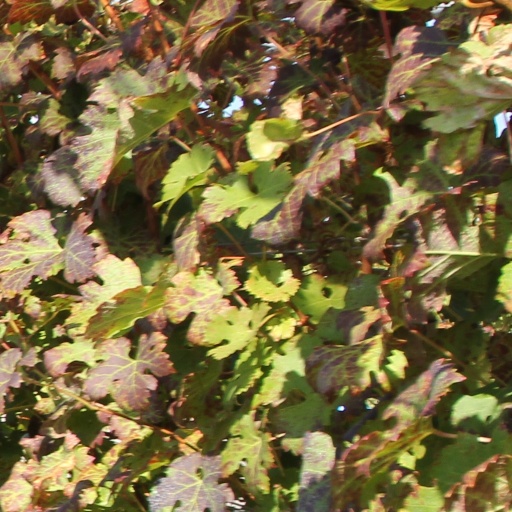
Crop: grape